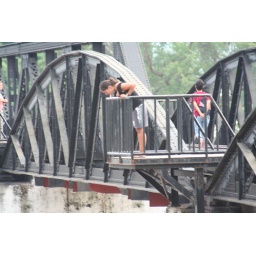
bridge over the river kwai